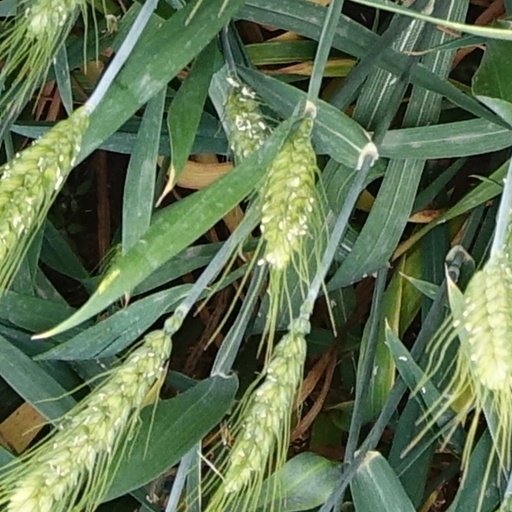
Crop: wheat